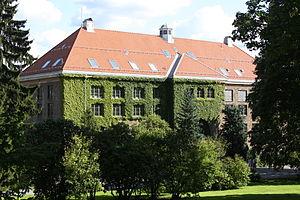
Le musée botanique d'Oslo est un musée botanique situé à Oslo fondé en 1863 sur la base de l'herbier du professeur Blytt. Il s'est installé dans le quartier de Tøyen en 1915 à l'intérieur du jardin botanique d'Oslo à l'initiative du professeur de botanique Nordal Wille et du recteur Waldemar Christopher Brøgger, cofondateurs du musée géologique. Il a fusionné avec le jardin botanique de l'université d'Oslo en 1975. Cinq entités, dont le musée botanique d'Oslo, se sont regroupées en 1999 pour fonder le muséum d'Oslo en 1999.